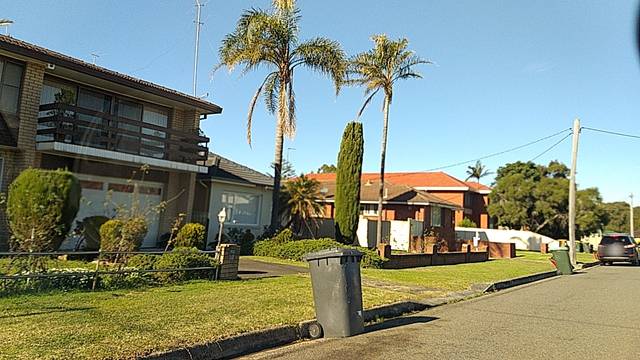
Region: Australia
Coordinates: -34.378, 150.91